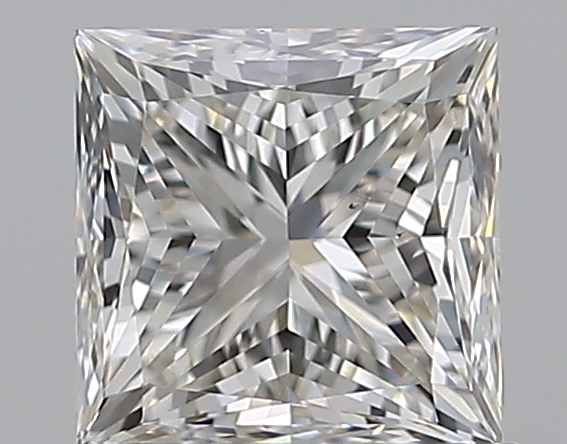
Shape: princess
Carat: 0.8
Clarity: VS2
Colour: I
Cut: VG
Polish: EX
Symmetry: VG
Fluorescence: N
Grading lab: GIA
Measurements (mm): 4.9 x 4.89 x 3.71